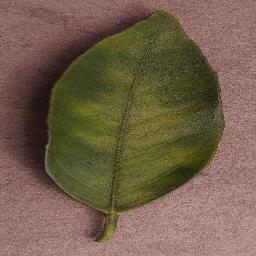
Label: Orange___Haunglongbing_(Citrus_greening)